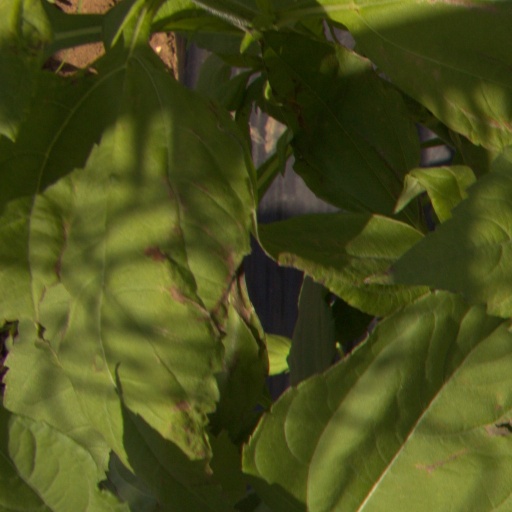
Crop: Jerusalem artichoke